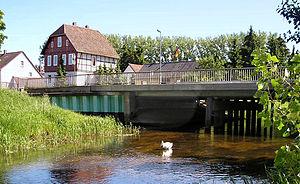
L'Aller est une rivière allemande, l'un des principaux affluents de la Weser.